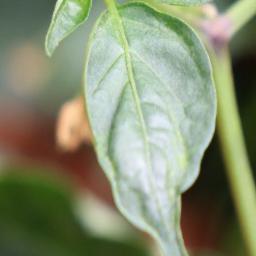
Label: mites_and_trips